Question: Please indicate a possible affordance area of frisbee that can be used for holding
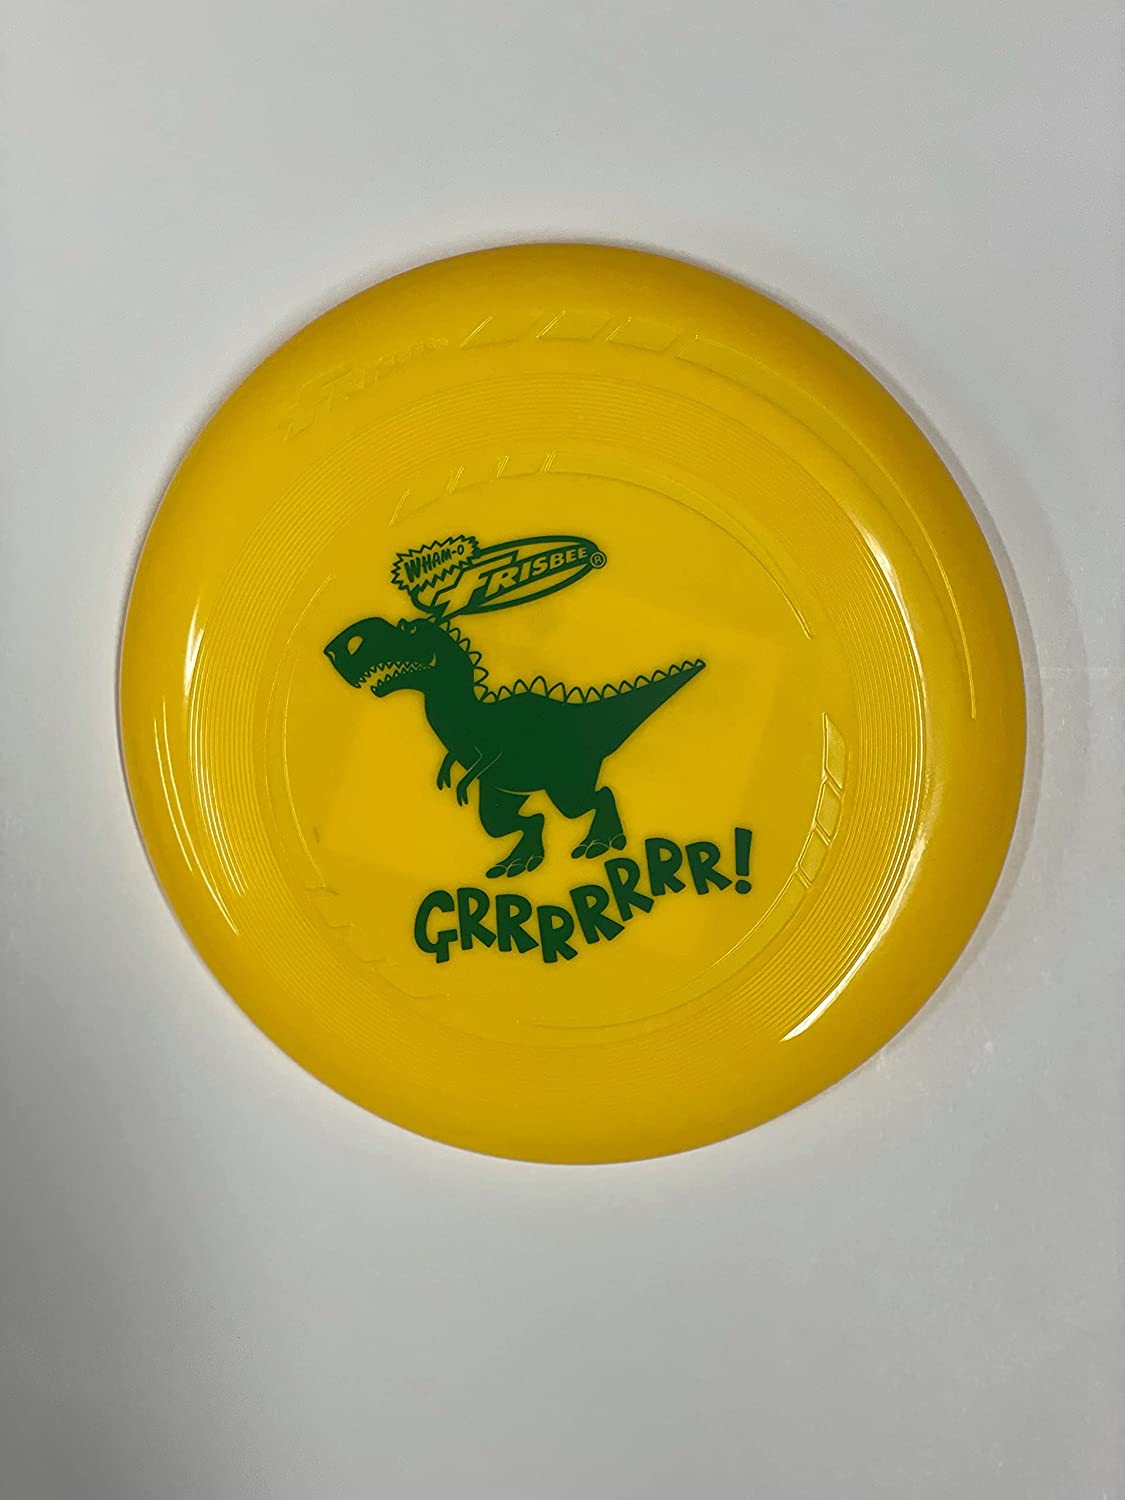
Answer: [128.838, 262.457, 990.947, 1145.423]